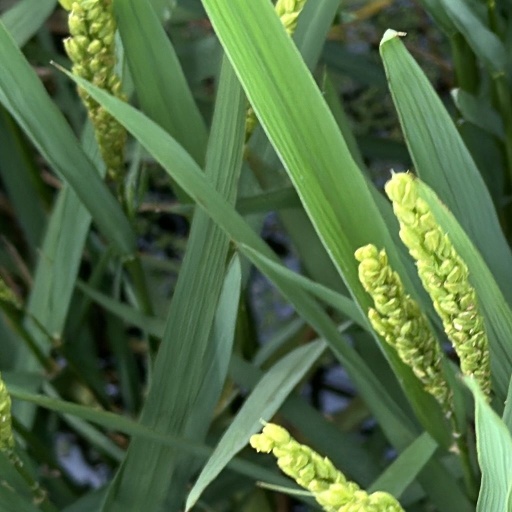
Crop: rice